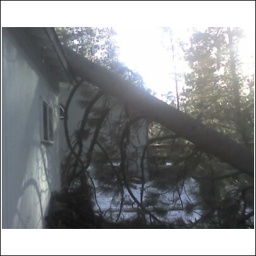
Part of the tree leaning up against the garage. My brother's house visible on the other side.